Holyhead Town Council

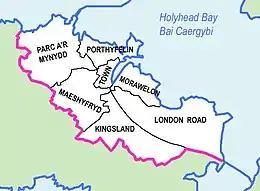
Wards in Holyhead

Holyhead Town Council is an elected community council serving the town of Holyhead in Anglesey, Wales.